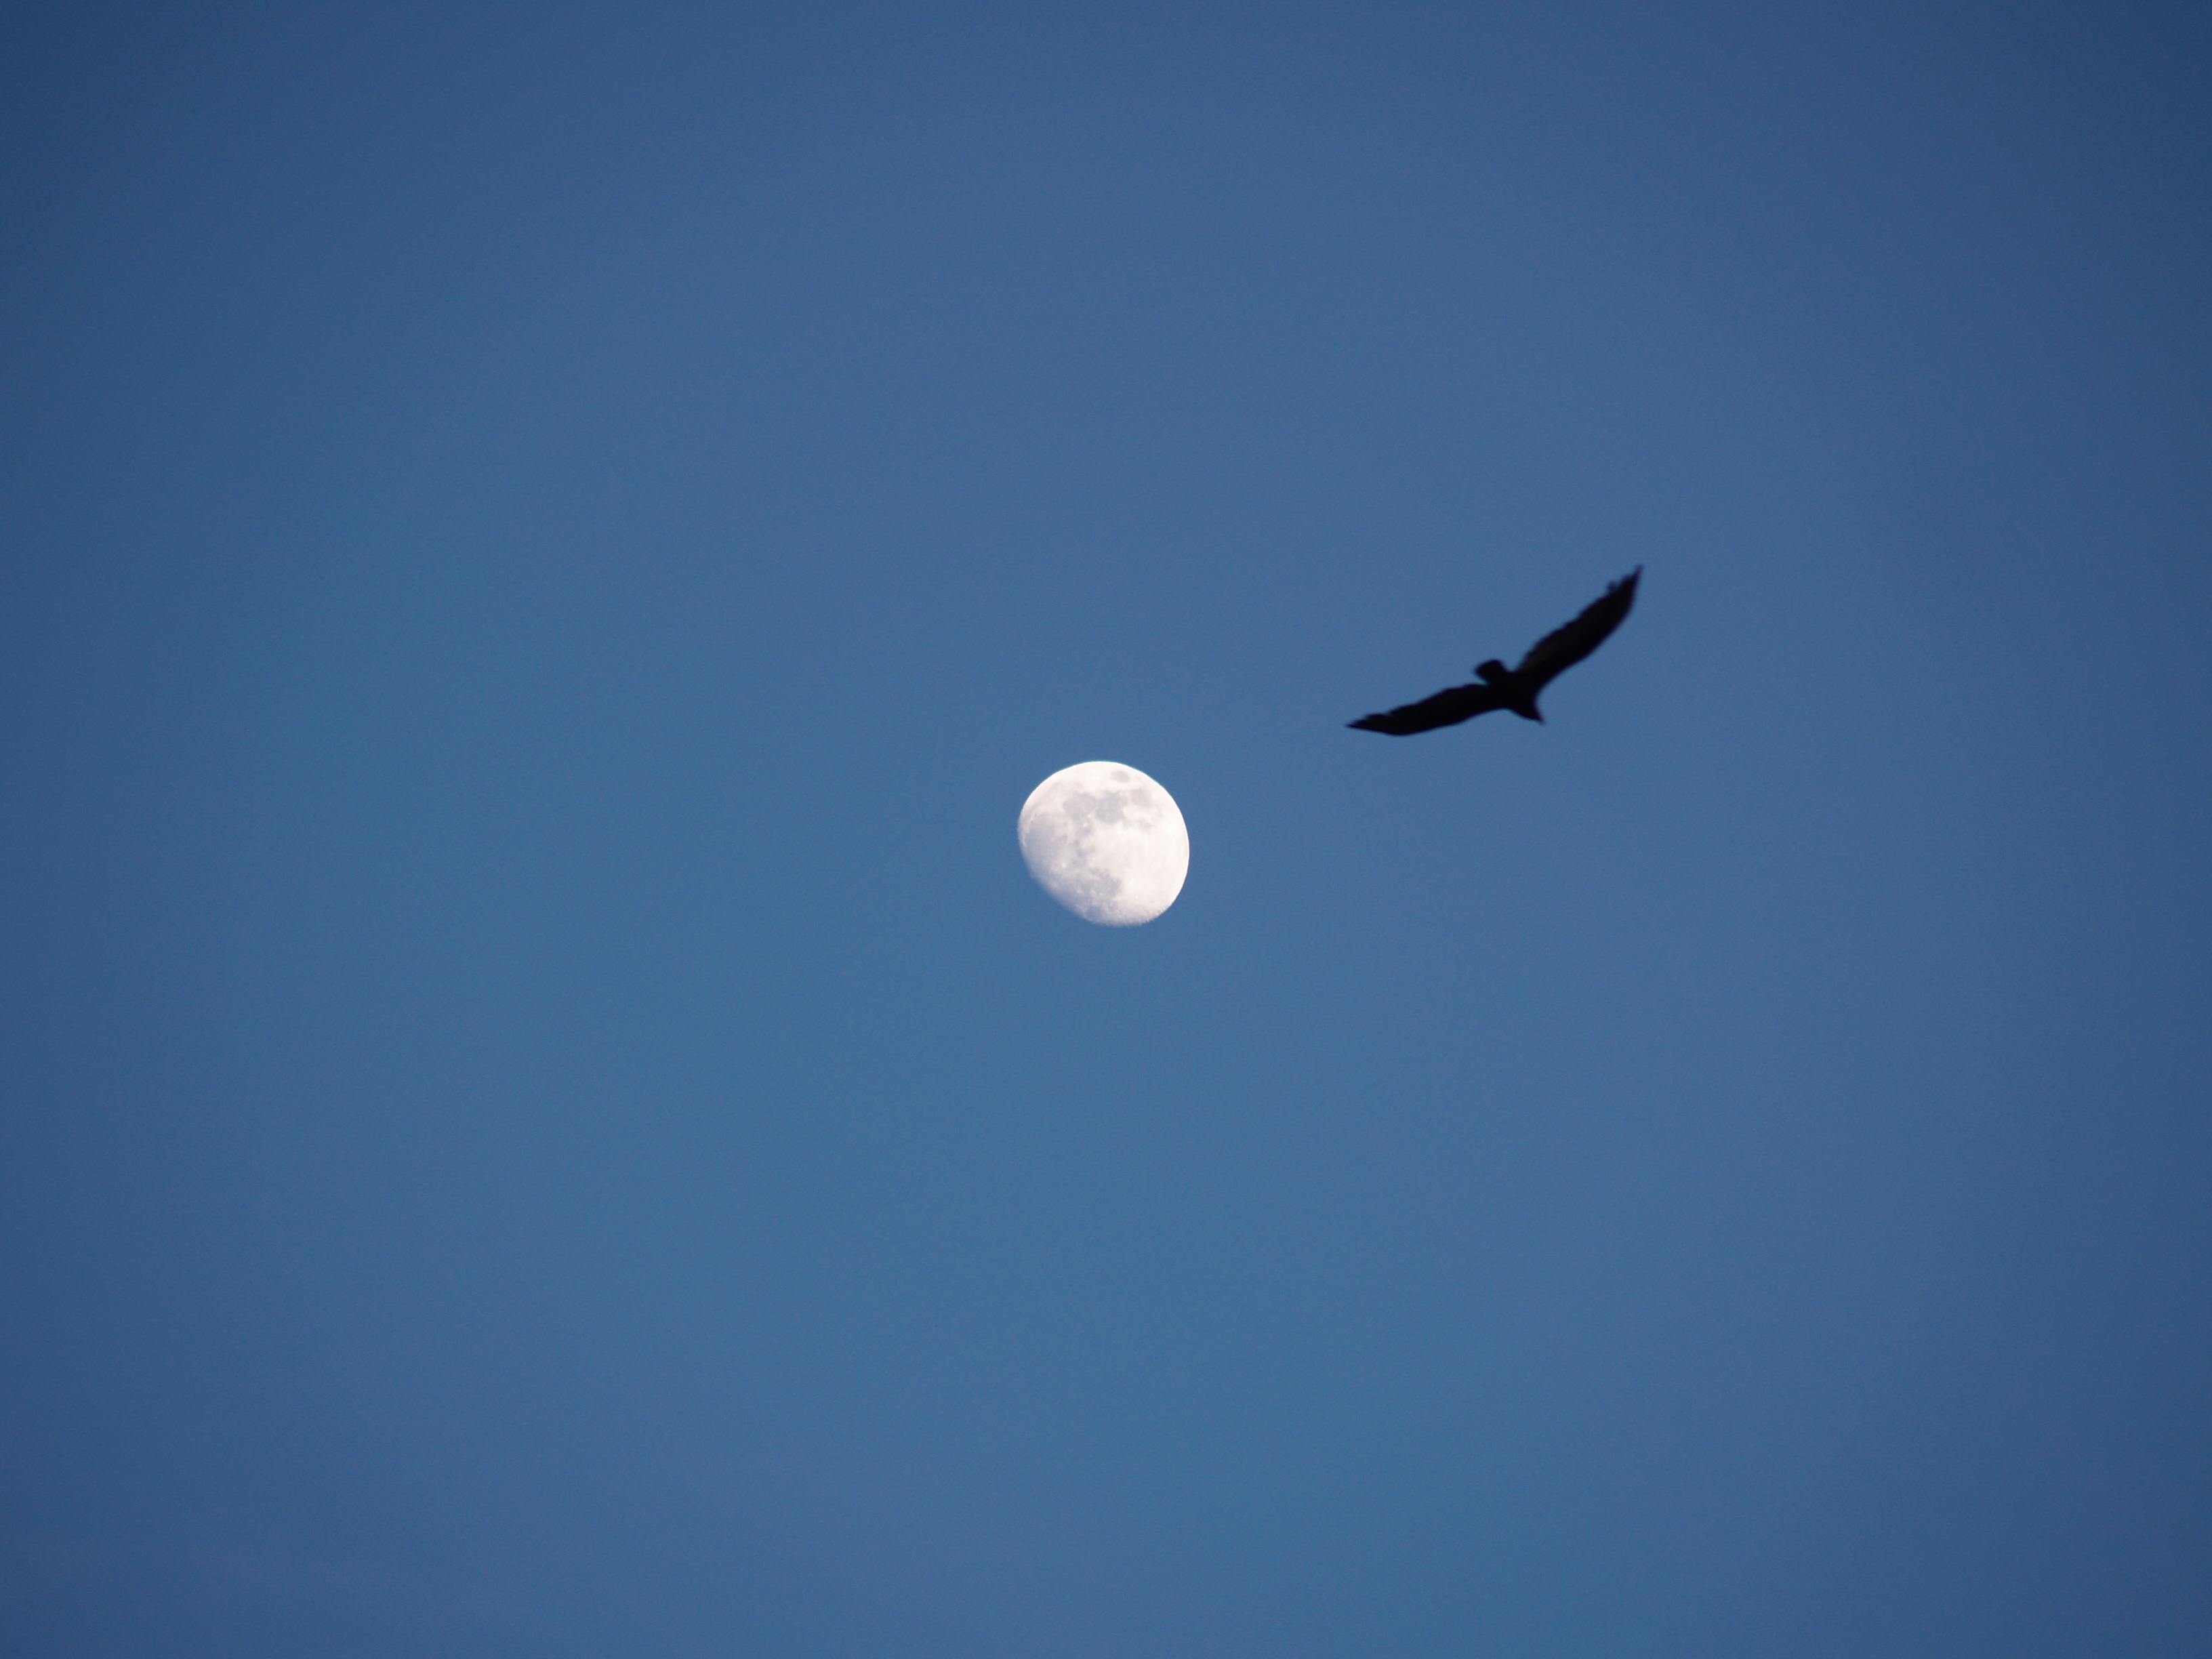
landscape, silhouette, open, bird, wing, cloud, sky, night, flight, blue, moon, wings, astronomical object, atmosphere of earth, lky